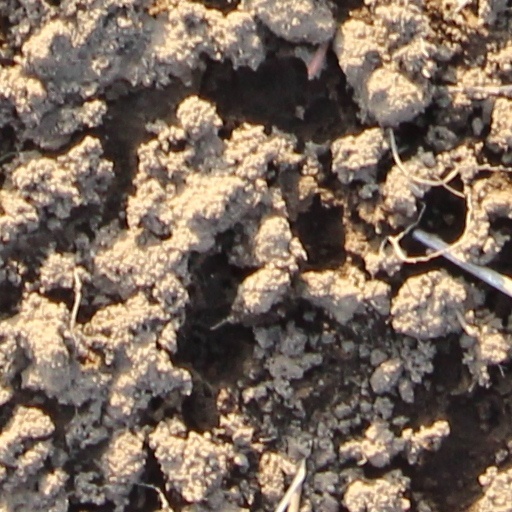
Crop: wheat